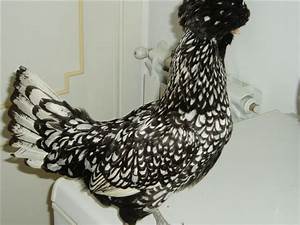
Label: gallina